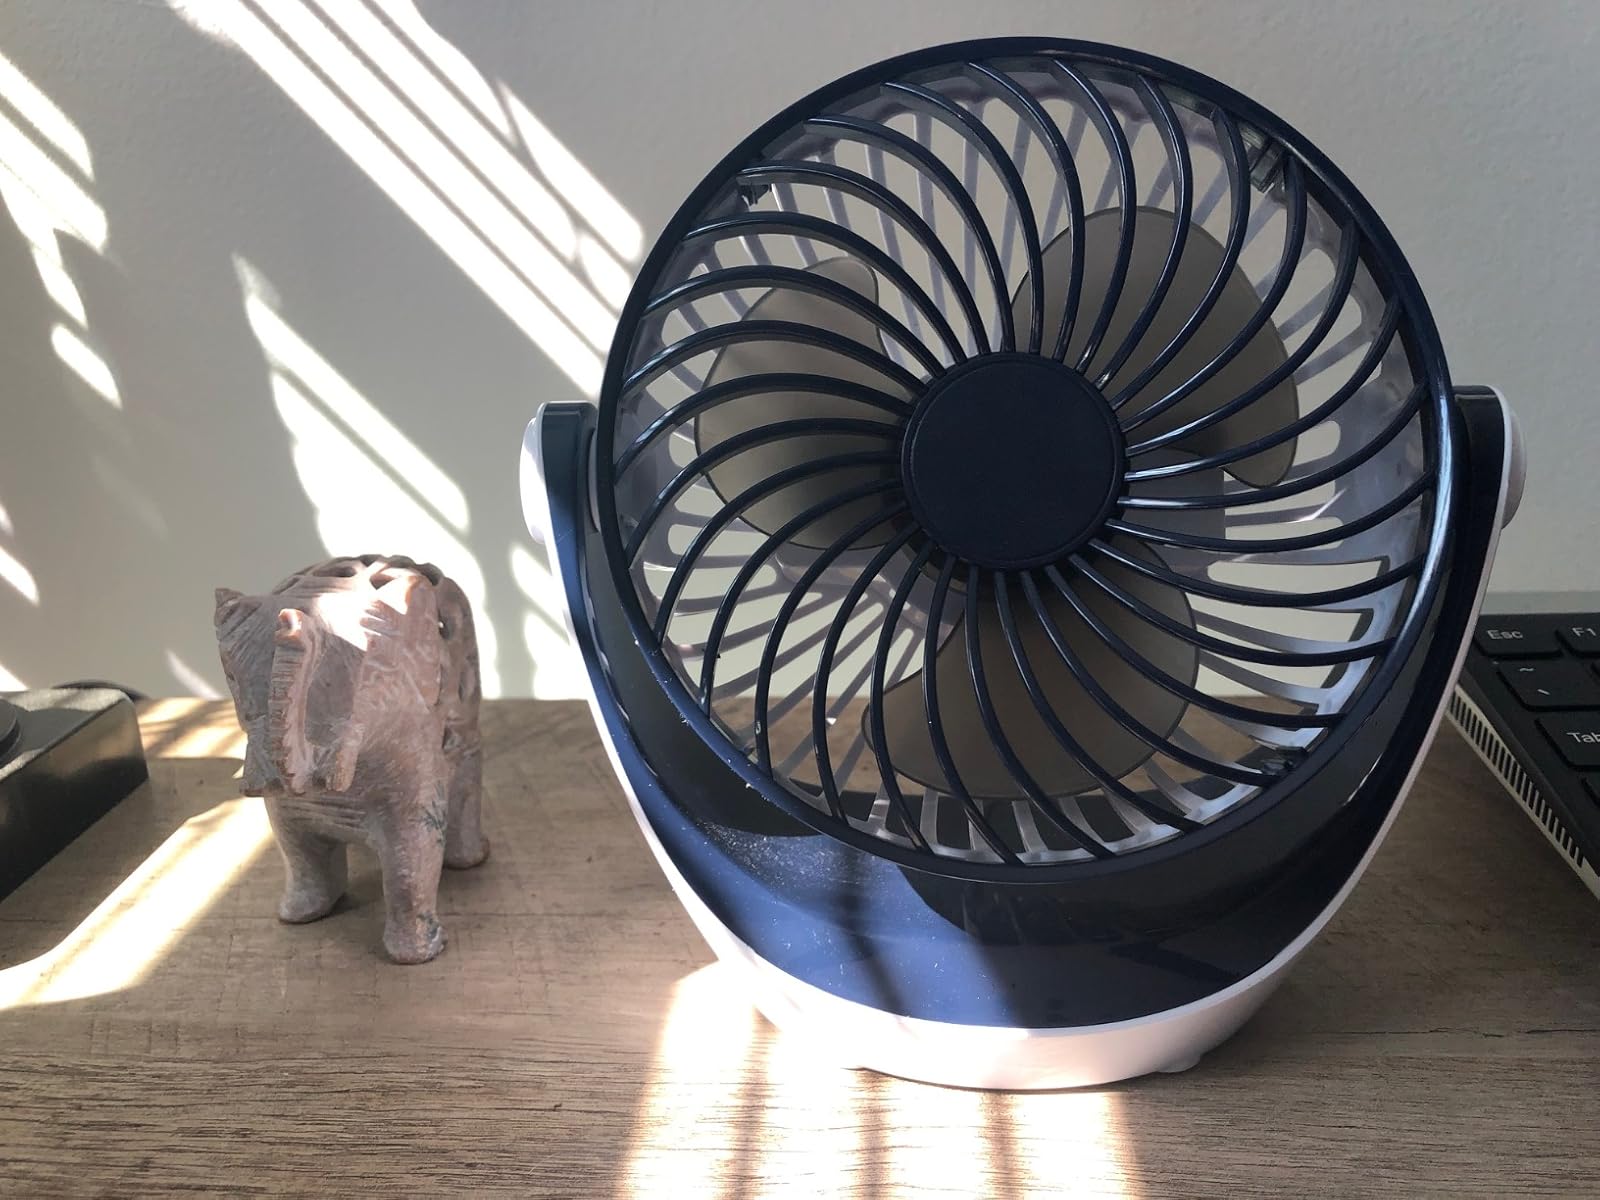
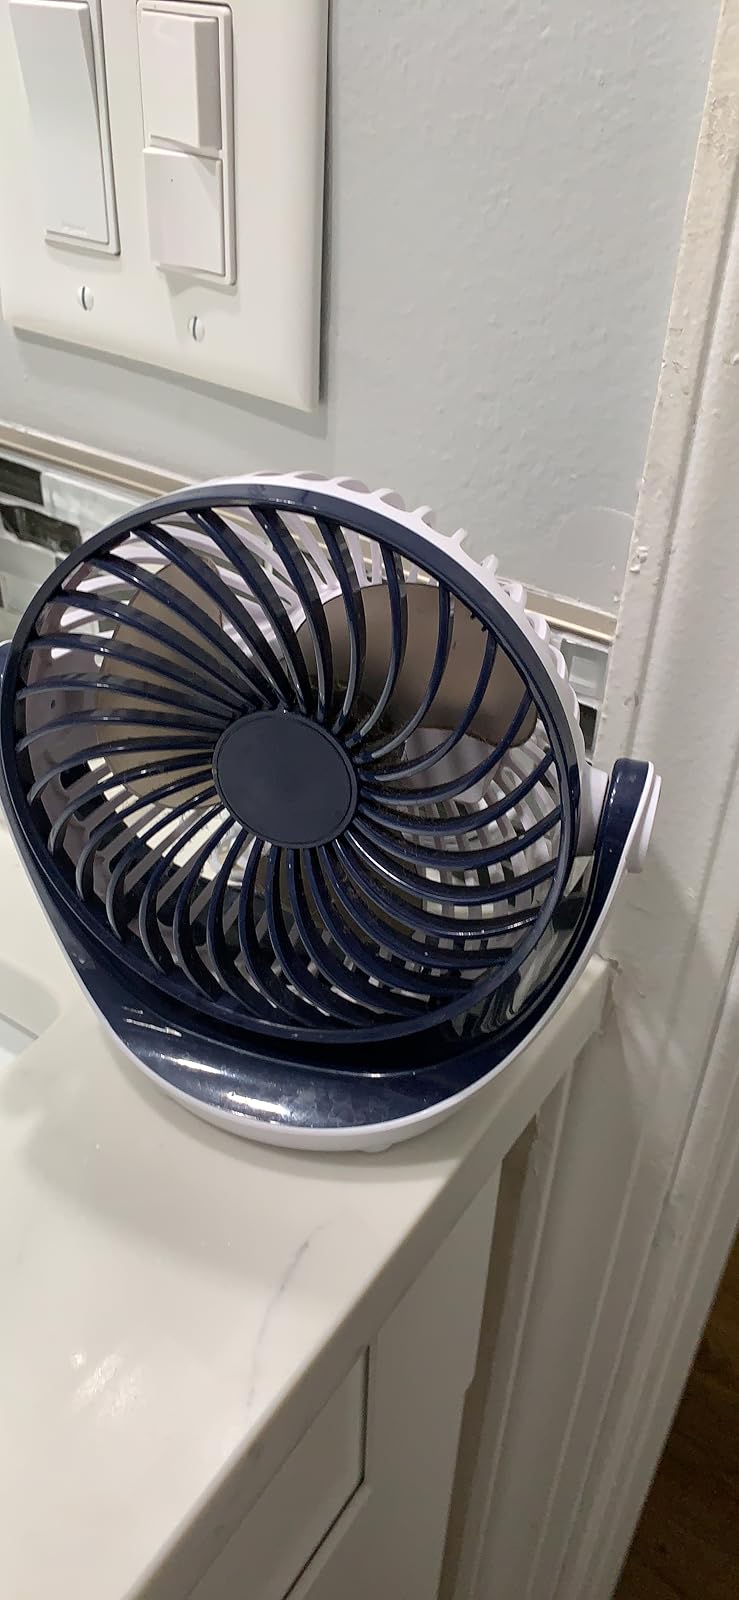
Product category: fan
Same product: yes